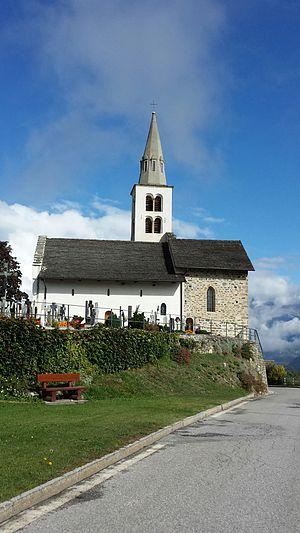
Vex est une commune suisse du canton du Valais, chef-lieu du district d'Hérens. Le village est situé à l'entrée du Val d'Hérens à environ 900 m d'altitude. On peut voir la Dent Blanche, montagne au fond du Val d'Hérens, qui domine le village d'Evolène. La commune comprend les hameaux des Prasses et d'Ypresses, ainsi que Les Collons et Thyon 2000 qui sont les installations hivernales pour le ski.